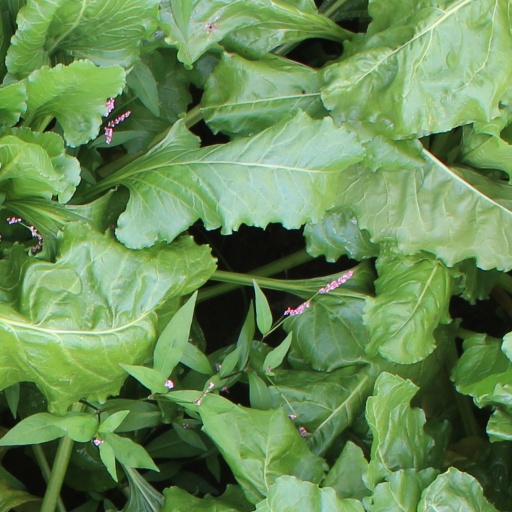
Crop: sugar beet